Iowa Highway 99

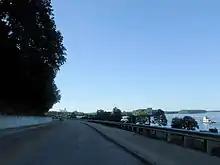
Iowa 99 ran along the Mississippi River on the north side of Burlington

Iowa 99 began at an interchange with US 34 in downtown Burlington, at the foot of the. US 34 is an elevated highway that connects to the Great River Bridge and Iowa 99 passed beneath along Bluff Road. Iowa 99 is joined by the Great River Road as well. To the east of the highway lies a park and municipal marina, both of which abut the Mississippi River. To the west, a bluff rises above the roadway. North of Burlington, the highway followed the base of the tree-lined bluffs to the west; it served as a divider to the farm fields occupying the river bottoms to the east. The road passed through the unincorporated community of Kingston.